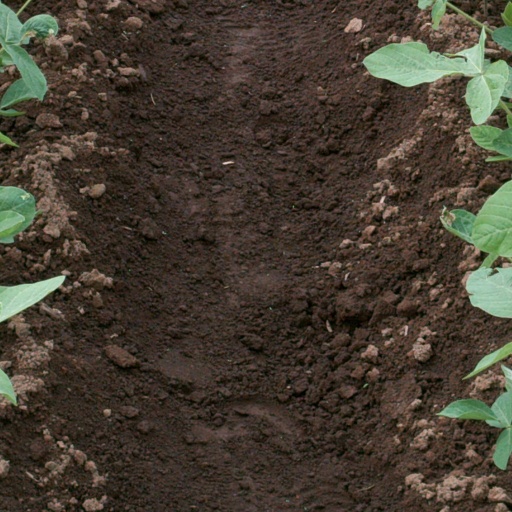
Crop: soybean